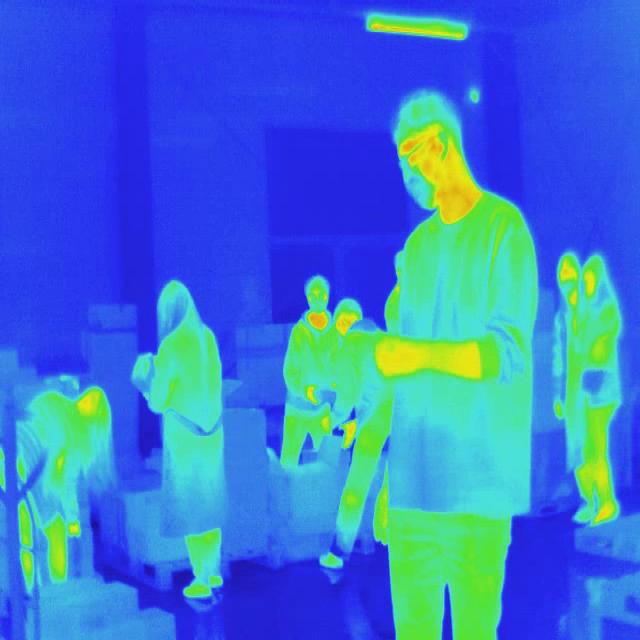
Detected objects:
label: person
label: person
label: person
label: person
label: person
label: person